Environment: real
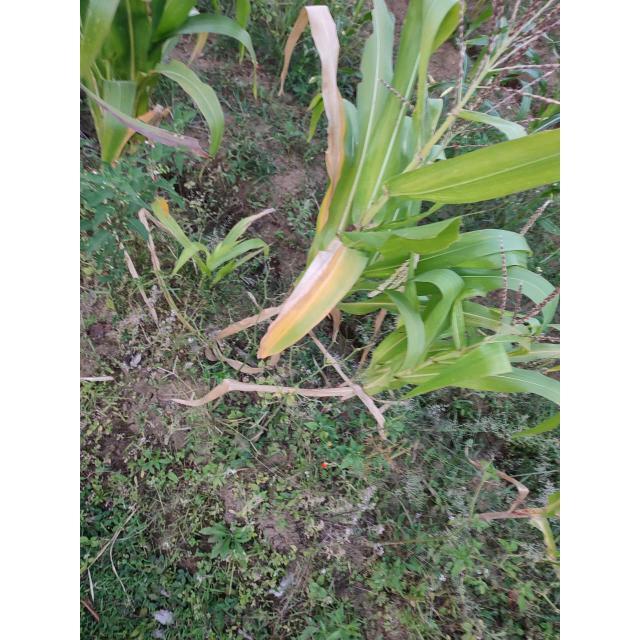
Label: nitrogen_deficiency